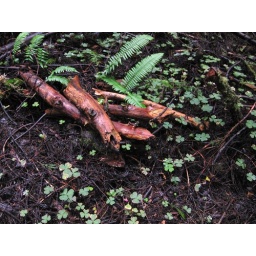
red in the green